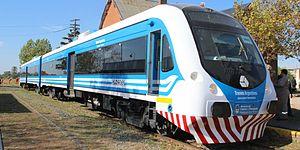
La société Materfer est une société de construction de matériel ferroviaire installée à Cordoba en Argentine. Elle a été fondée par Fiat Ferroviaria en 1958 qui en a fait sa principale filiale industrielle en dehors de l'Italie. La société a été vendue à l'industriel argentin Sergio Taselli en 2002 lorsque le groupe italien décida de se retirer du secteur ferroviaire.